My Big Love

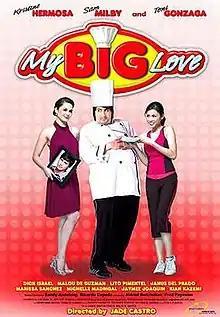
Theatrical film poster

My Big Love is a 2008 Philippine romantic comedy film directed by Jade Castro as well as written by Michiko Yamamoto and Theodore Boborol. Starring Sam Milby and Toni Gonzaga together with "Prinsesa ng Banyera" lead actress Kristine Hermosa. This is the third film to feature Milby and Gonzaga after "You Are the One" (2006) and "You Got Me!" (2007).